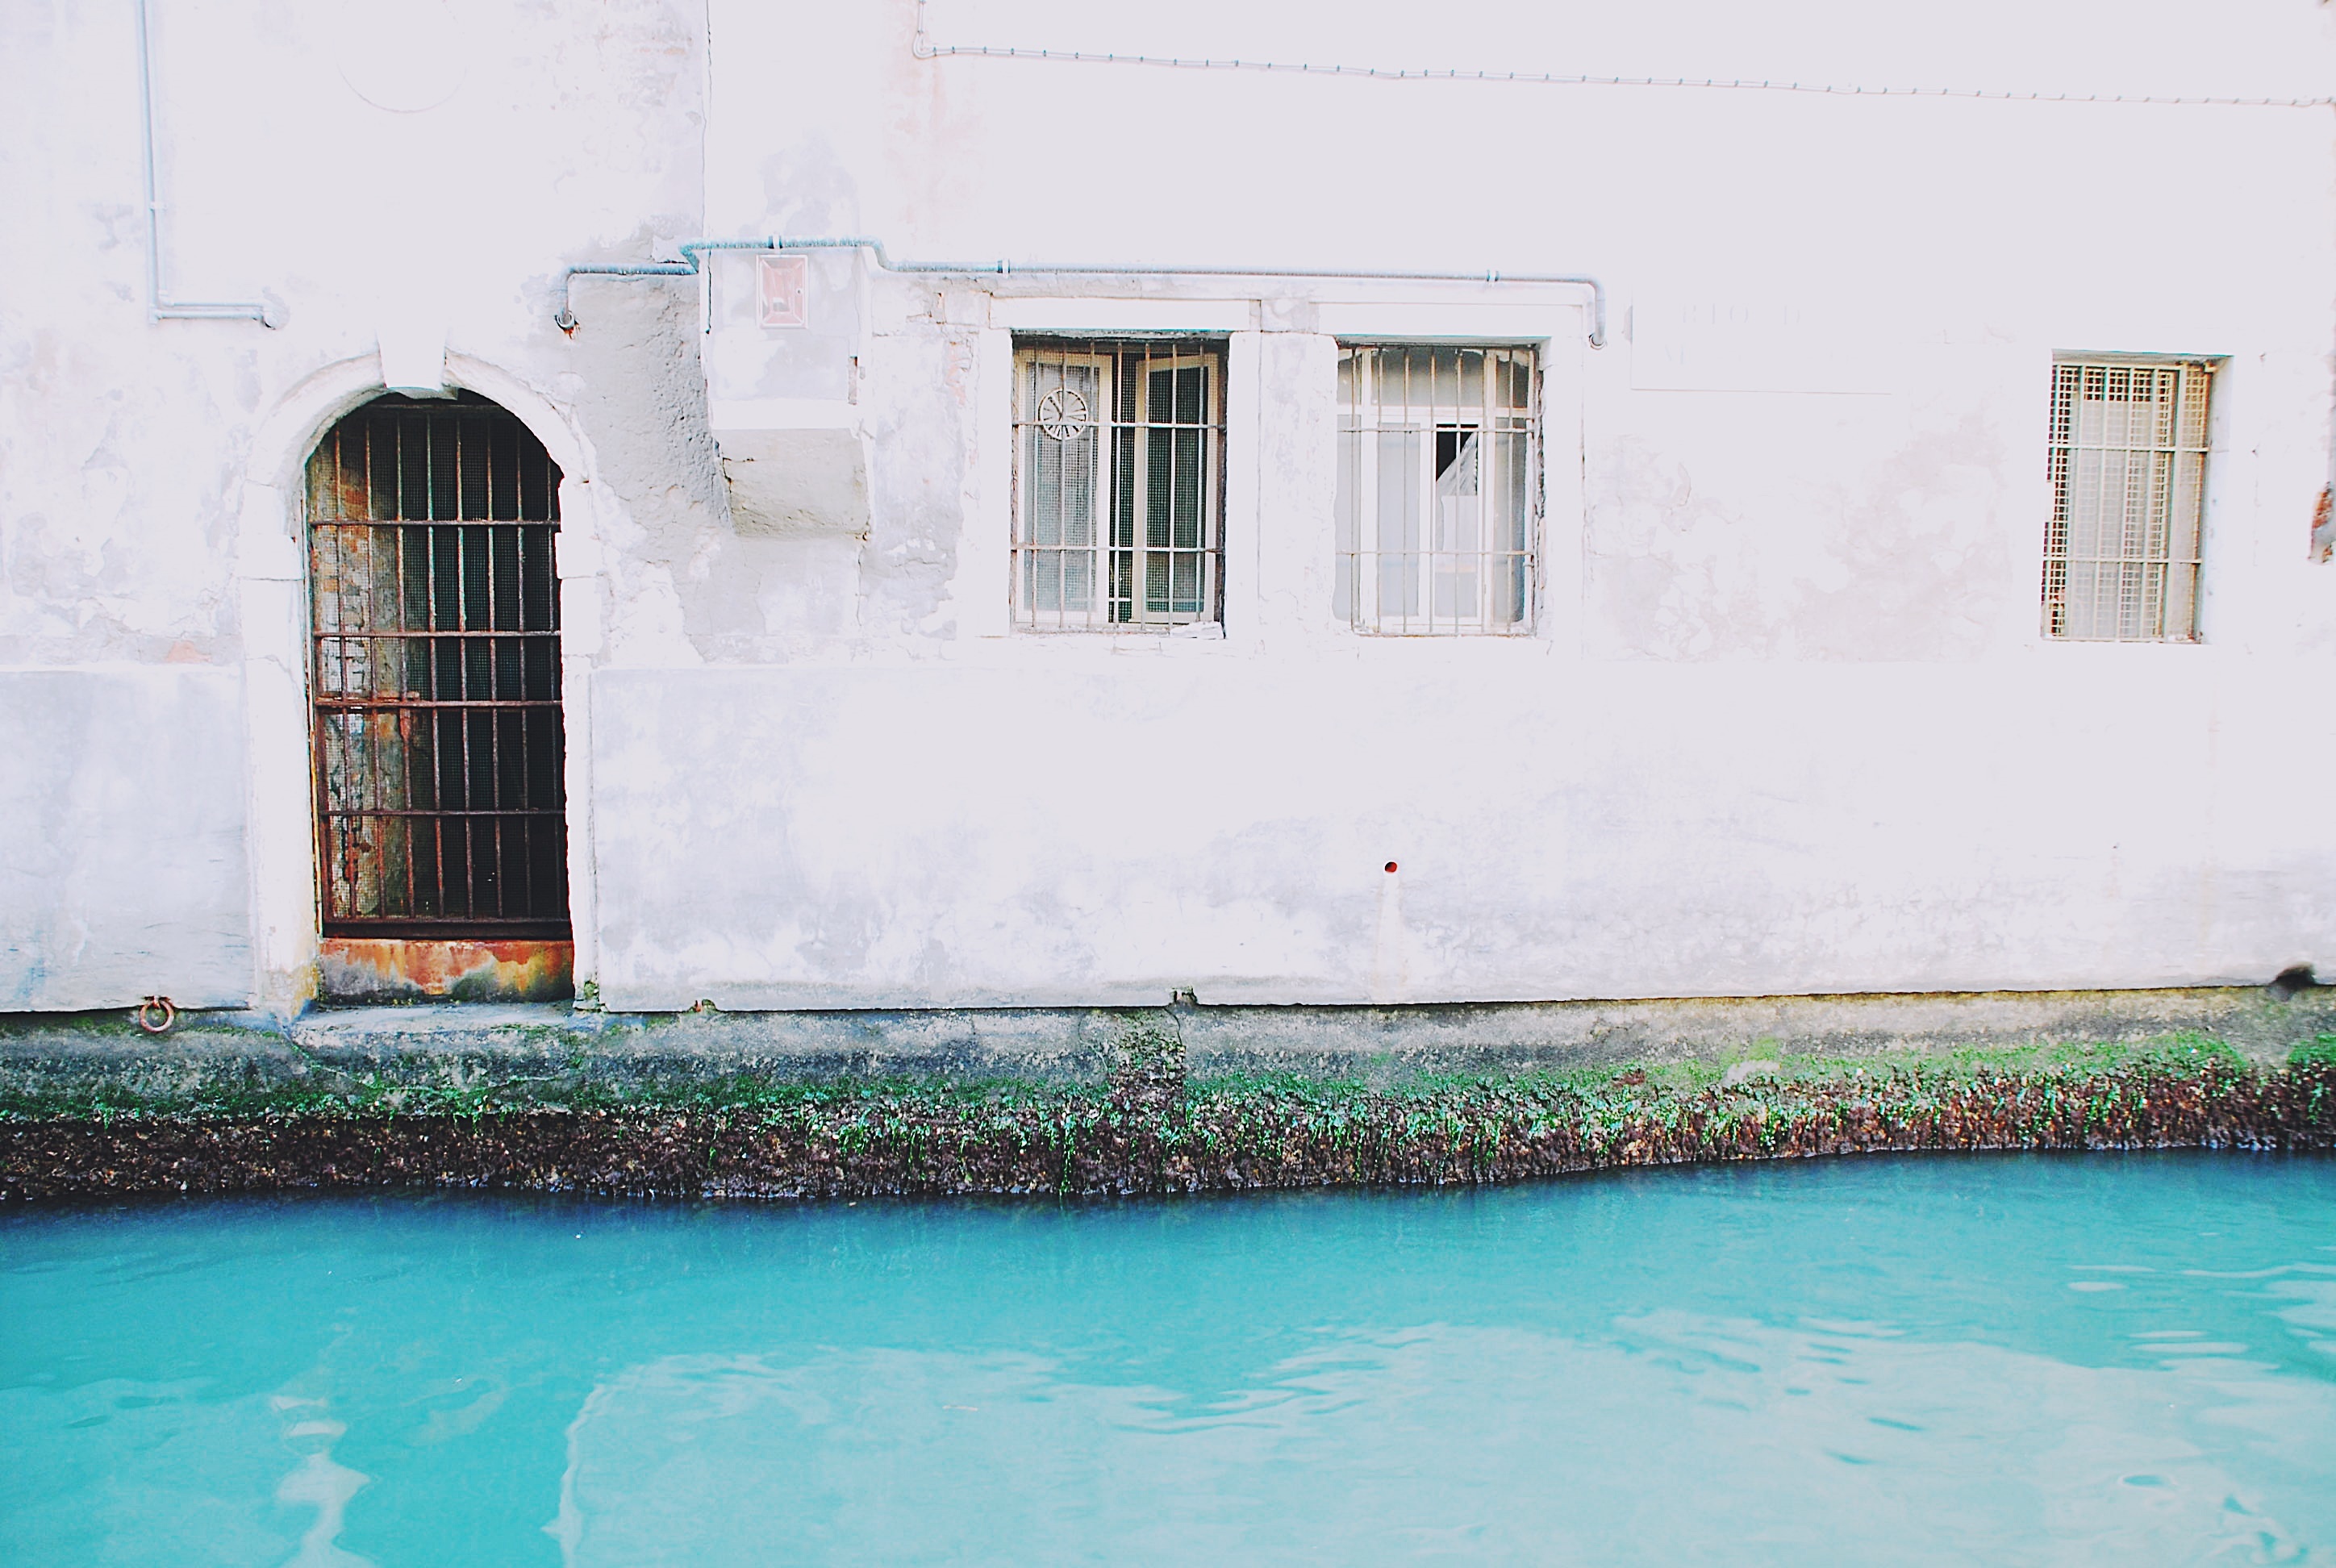
water, architecture, villa, mansion, house, window, home, vacation, swimming pool, cottage, facade, property, estate, hacienda